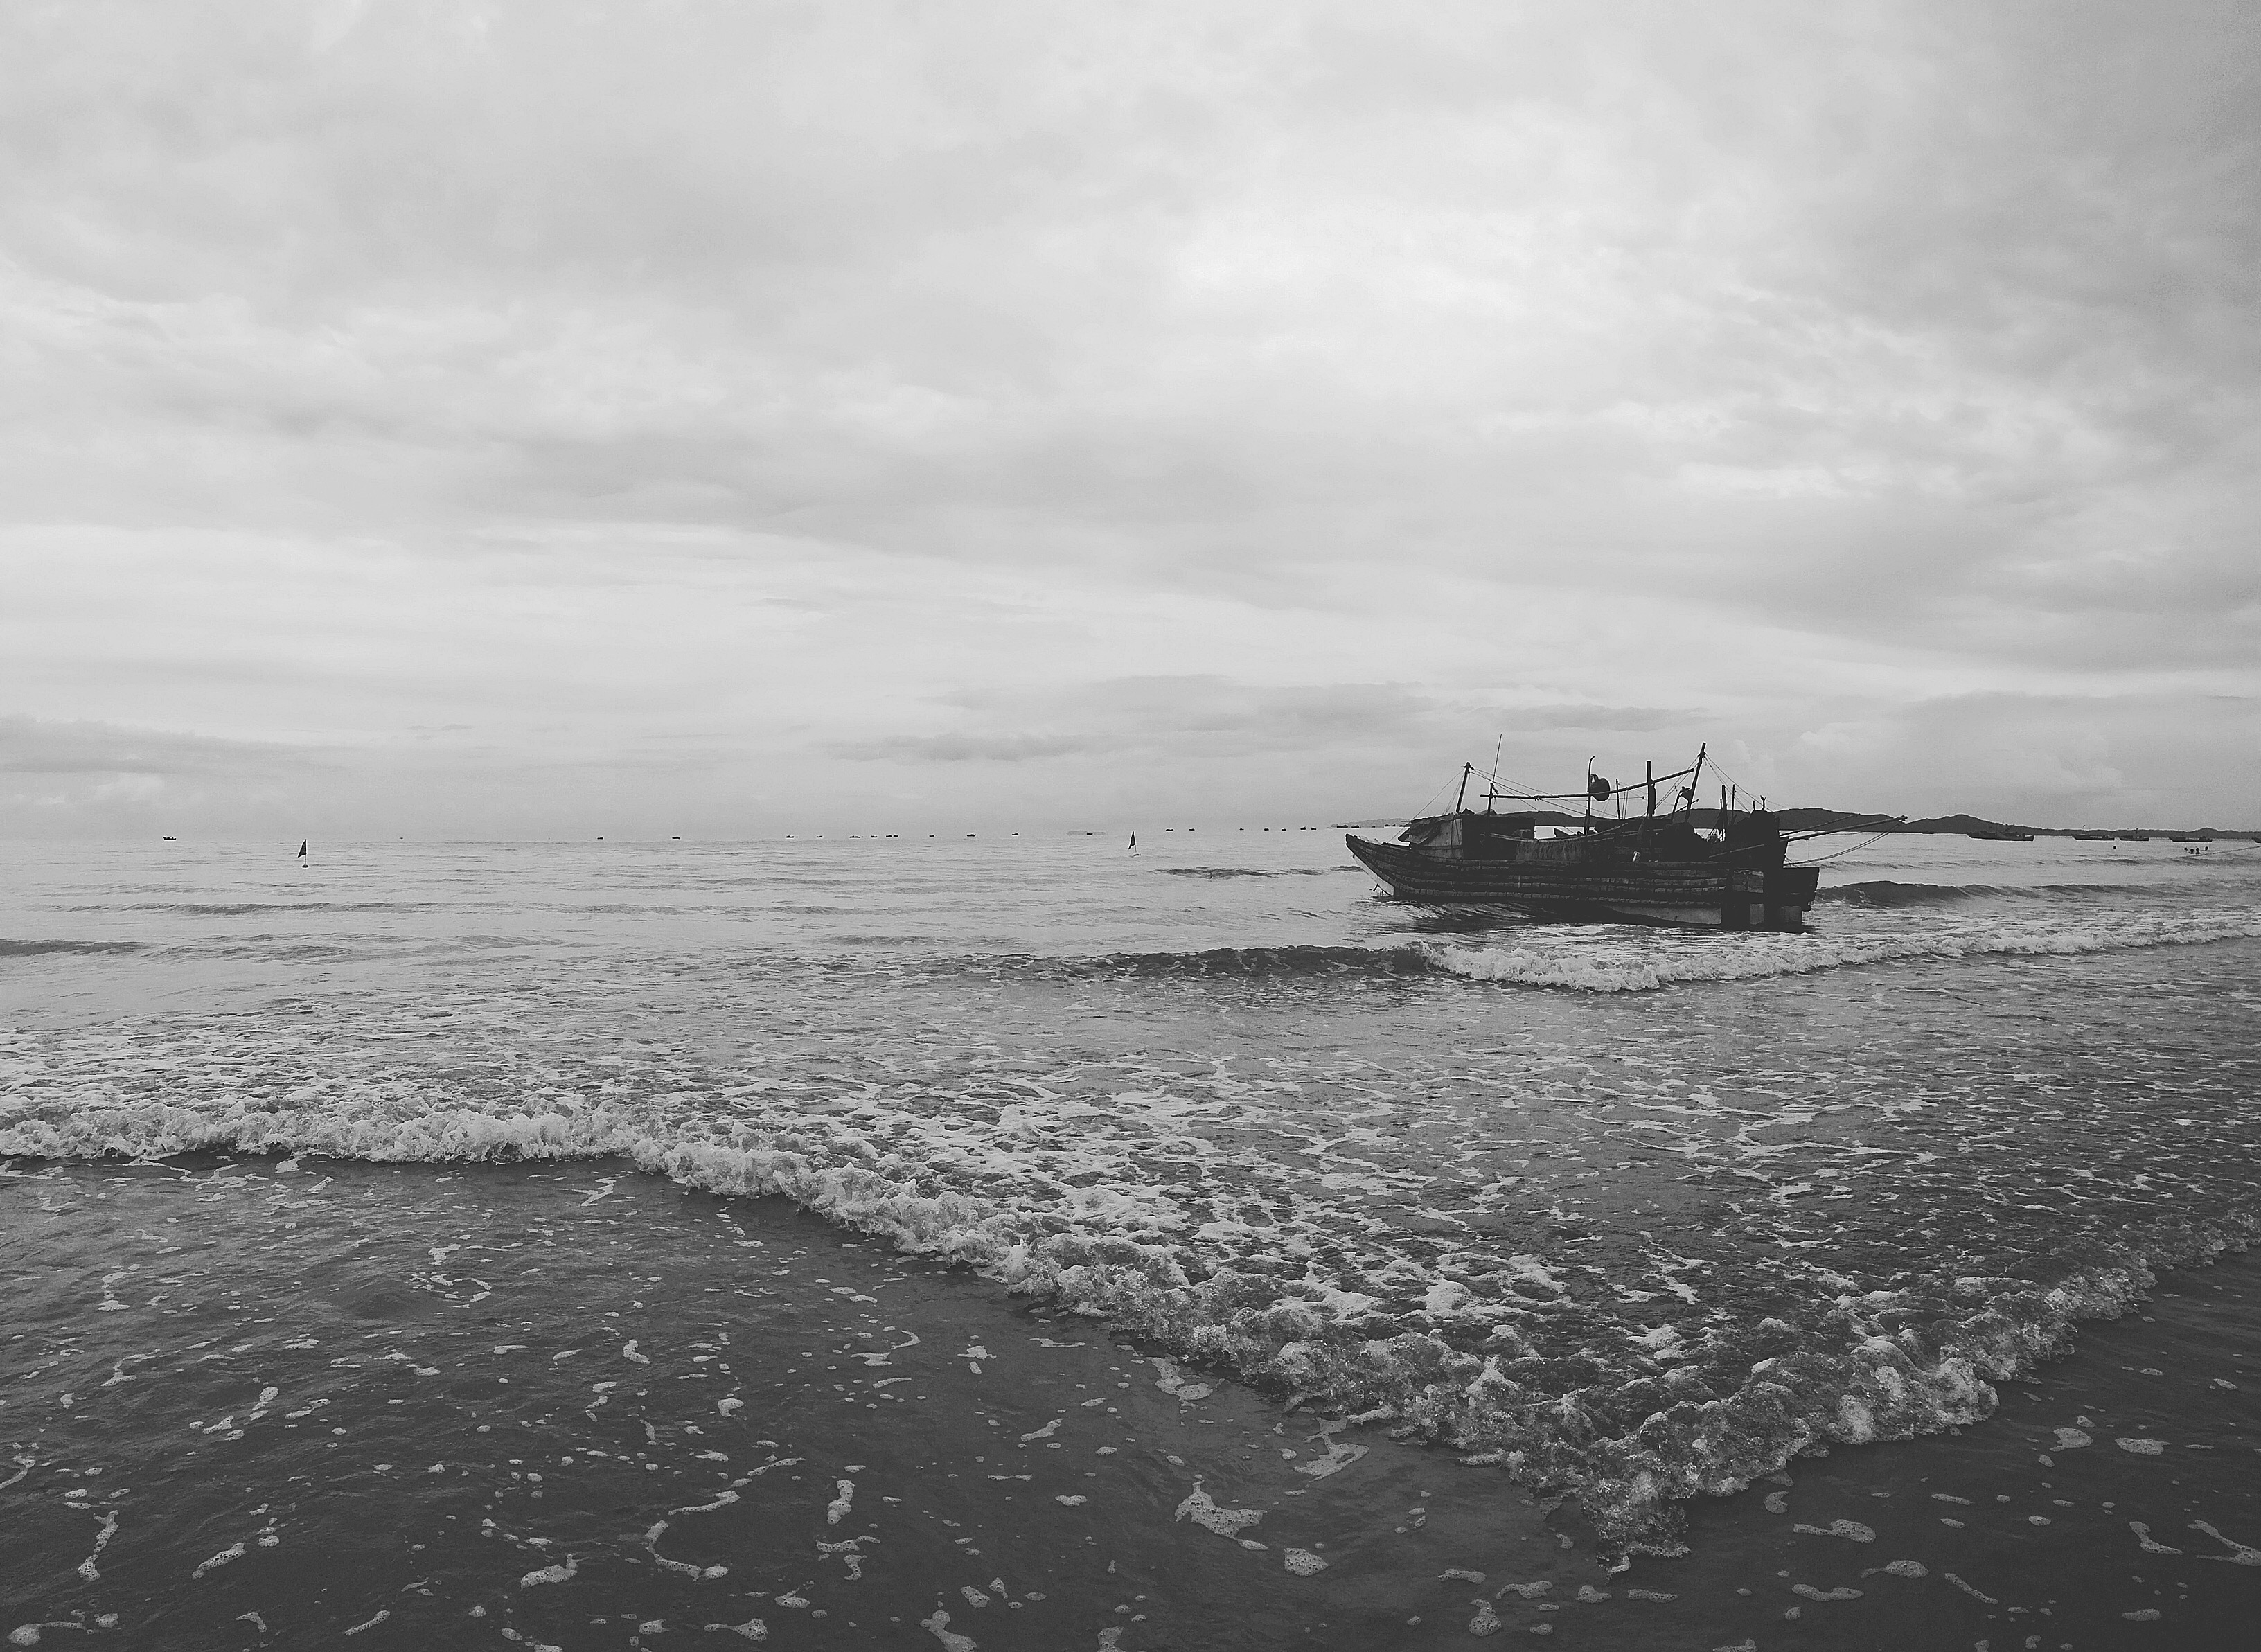
sea, black and white, waterway, sky, monochrome photography, cloud, horizon, water, calm, ocean, ship, monochrome, loch, channel, water resources, coast, ferry